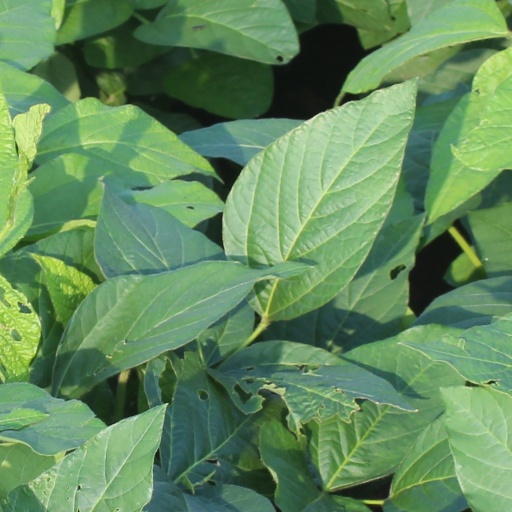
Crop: soybean